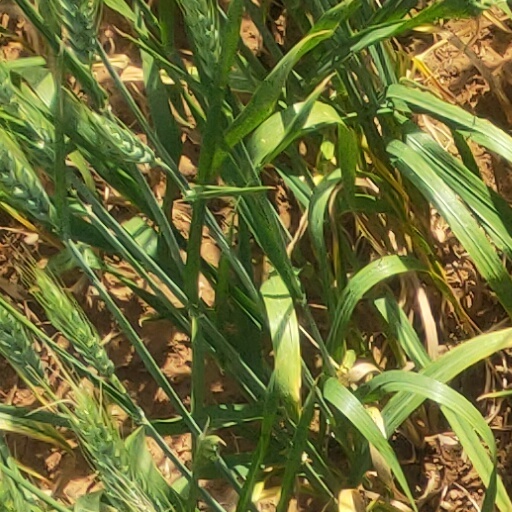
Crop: wheat